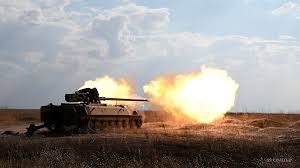
Label: MT_LB